James B. Longacre

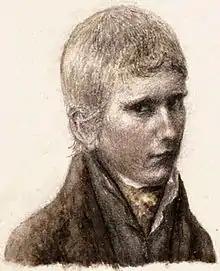
James Longacre, self-portrait at about age 12

James Barton Longacre was born on a farm in Delaware County, Pennsylvania, on August 11, 1794. His mother Sarah (Barton) Longacre died early in his life; his father, Peter Longacre, was the descendant of early Swedish settlers of North America. When Peter Longacre remarried, his son found the home life intolerable, and James Longacre left home at the age of 12, seeking work in the nearby city of Philadelphia. He apprenticed himself at a bookstore; the owner, John E. Watson, took the boy into his family. Over the following years, Longacre worked in the bookstore, but Watson realized that the boy's skill was in portraiture. Watson granted Longacre a release from his apprenticeship in 1813 so that he could follow an artistic muse, but the two remained close, and Watson would often sell Longacre's works.